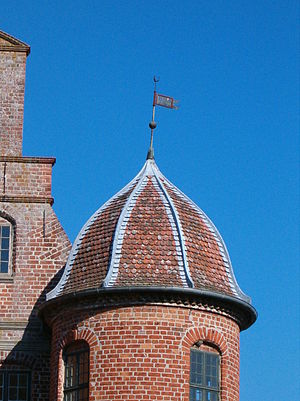
Vindfløj
Vindfløj på Rosenholm Slot.
Vindfløj er en smedet plade af metal, eksempelvis jern, kobber eller messing, monteret på en drejelig stang, hvor ved den kan angive vindretningen. De er oftest anbragte på gavle eller spir. De er dekorativt udformet, eksempelvis som et flag, en hane, et menneske etc. Kan ligeledes være udført som med ejerinitialer, årstal etc.